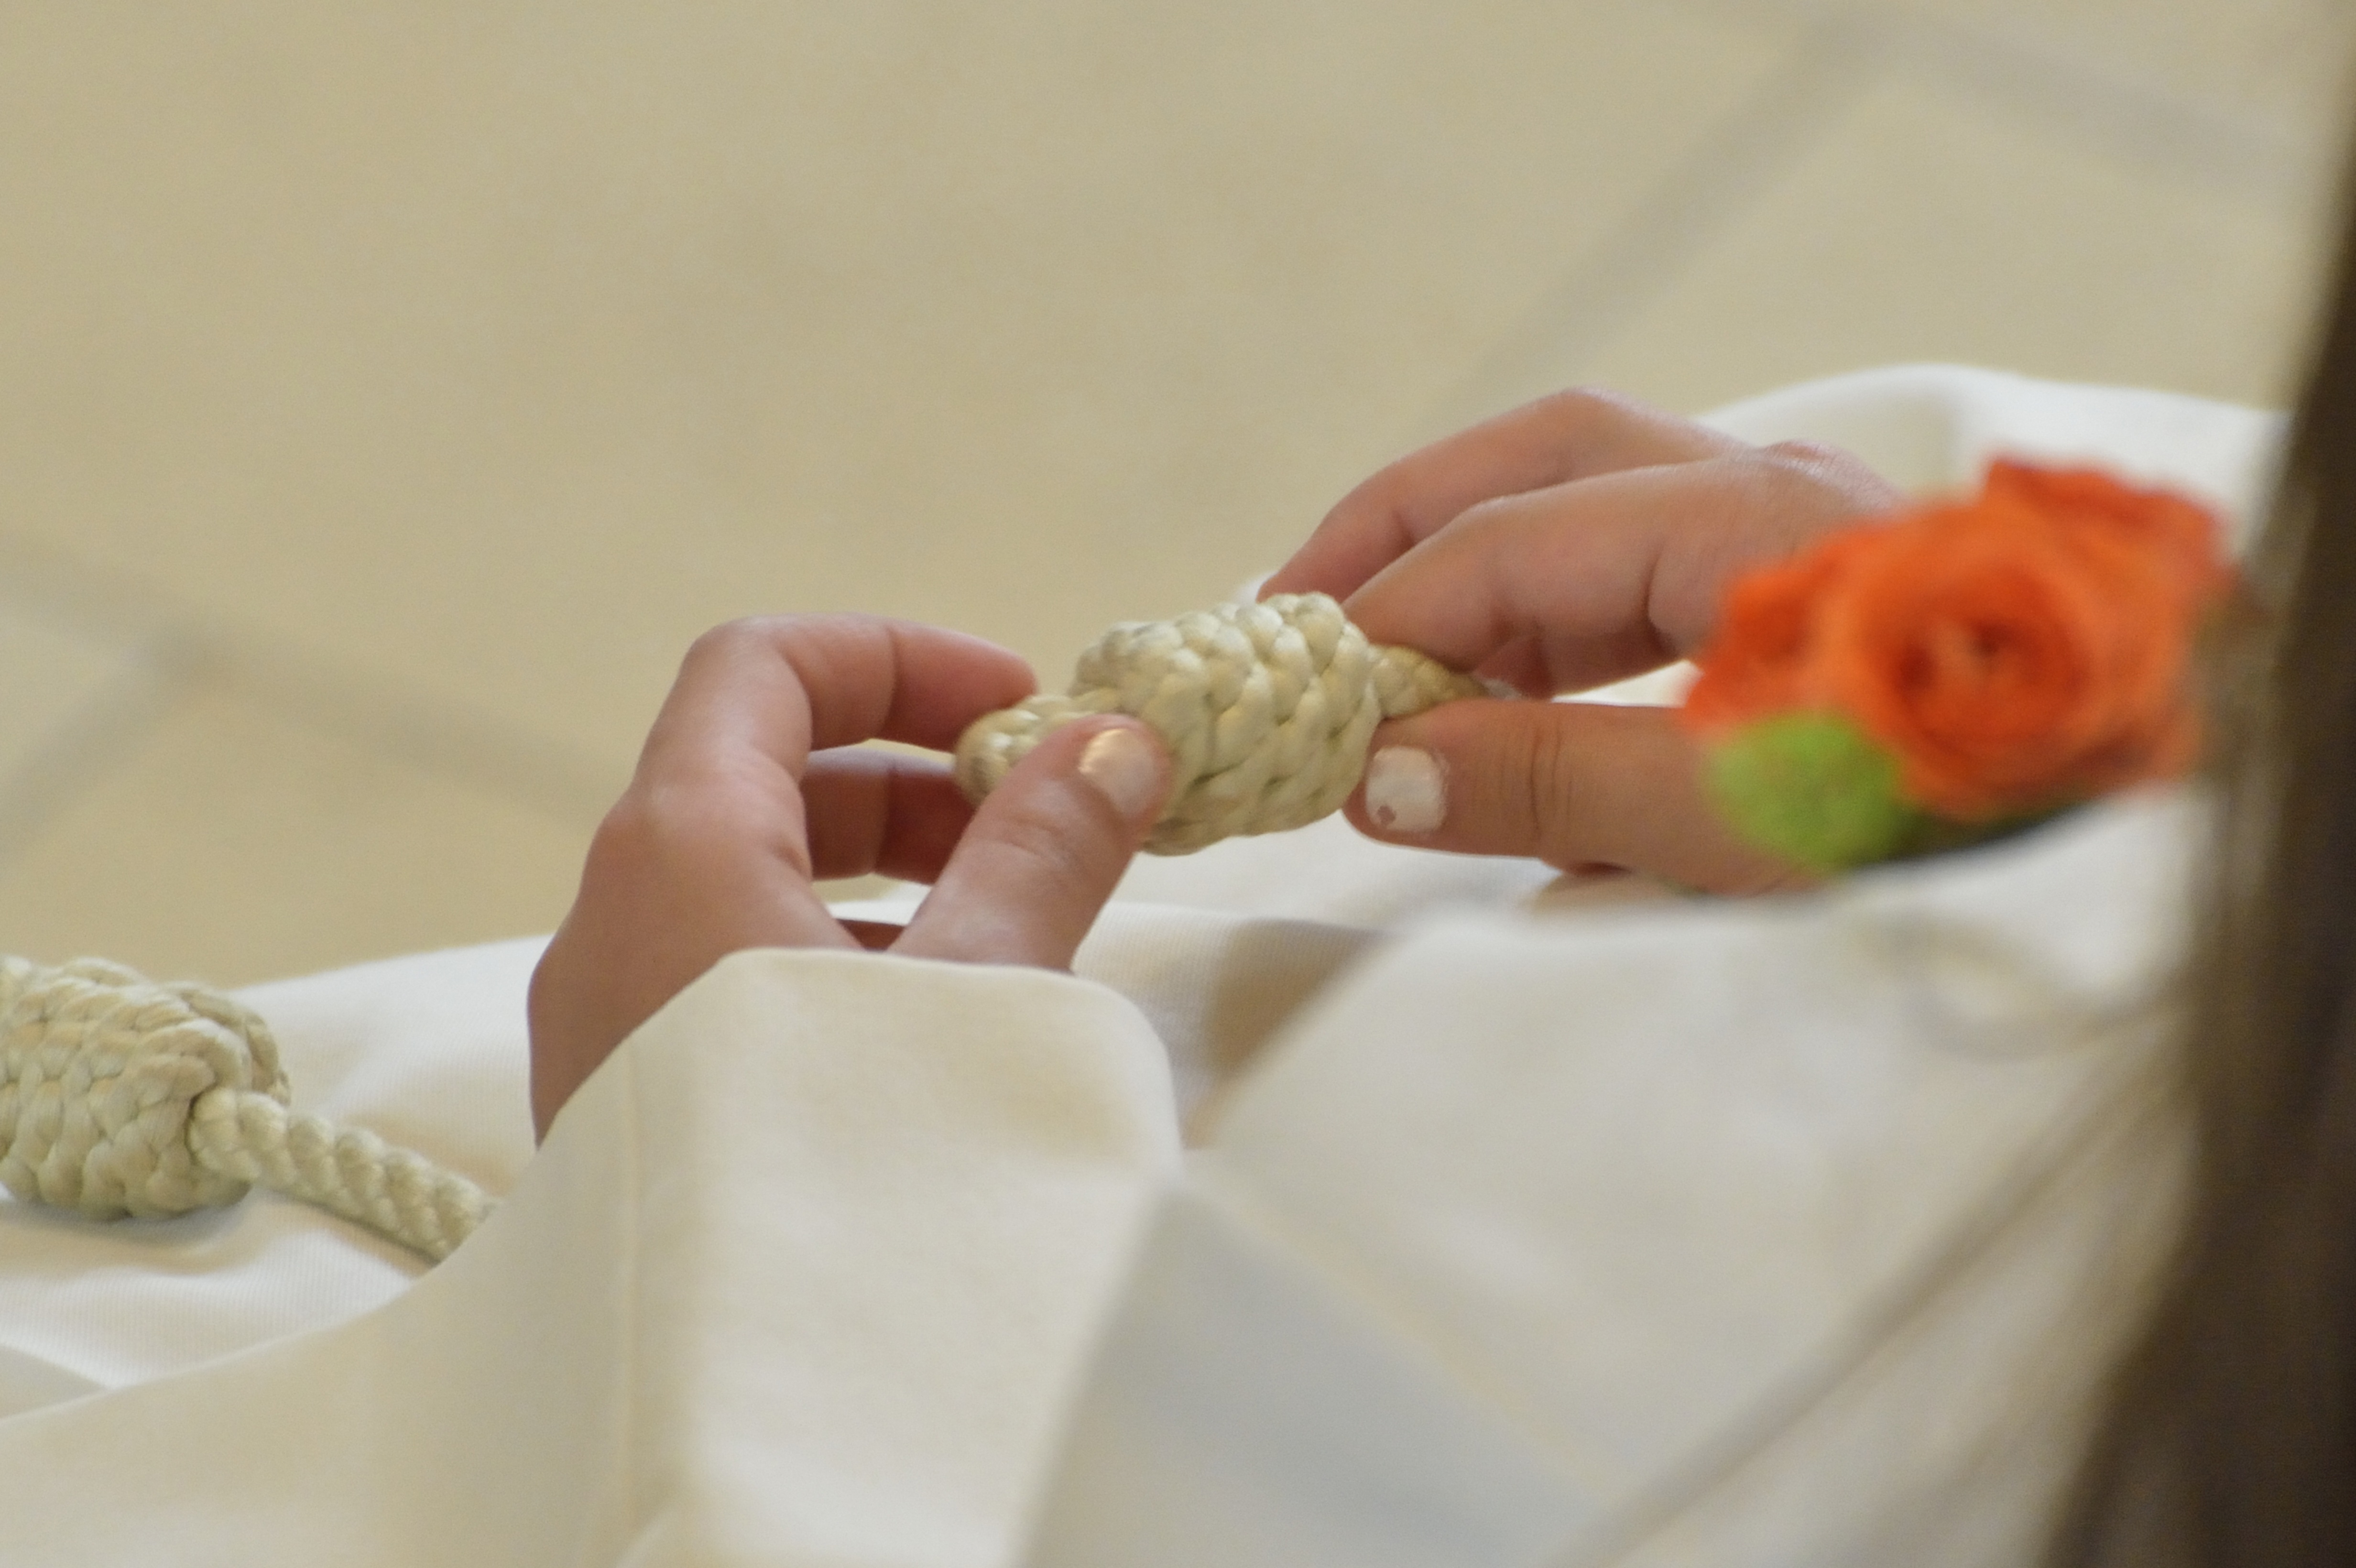
hand, flower, petal, child, bride, toy, dress, infant, spirituality, liturgy, first communion